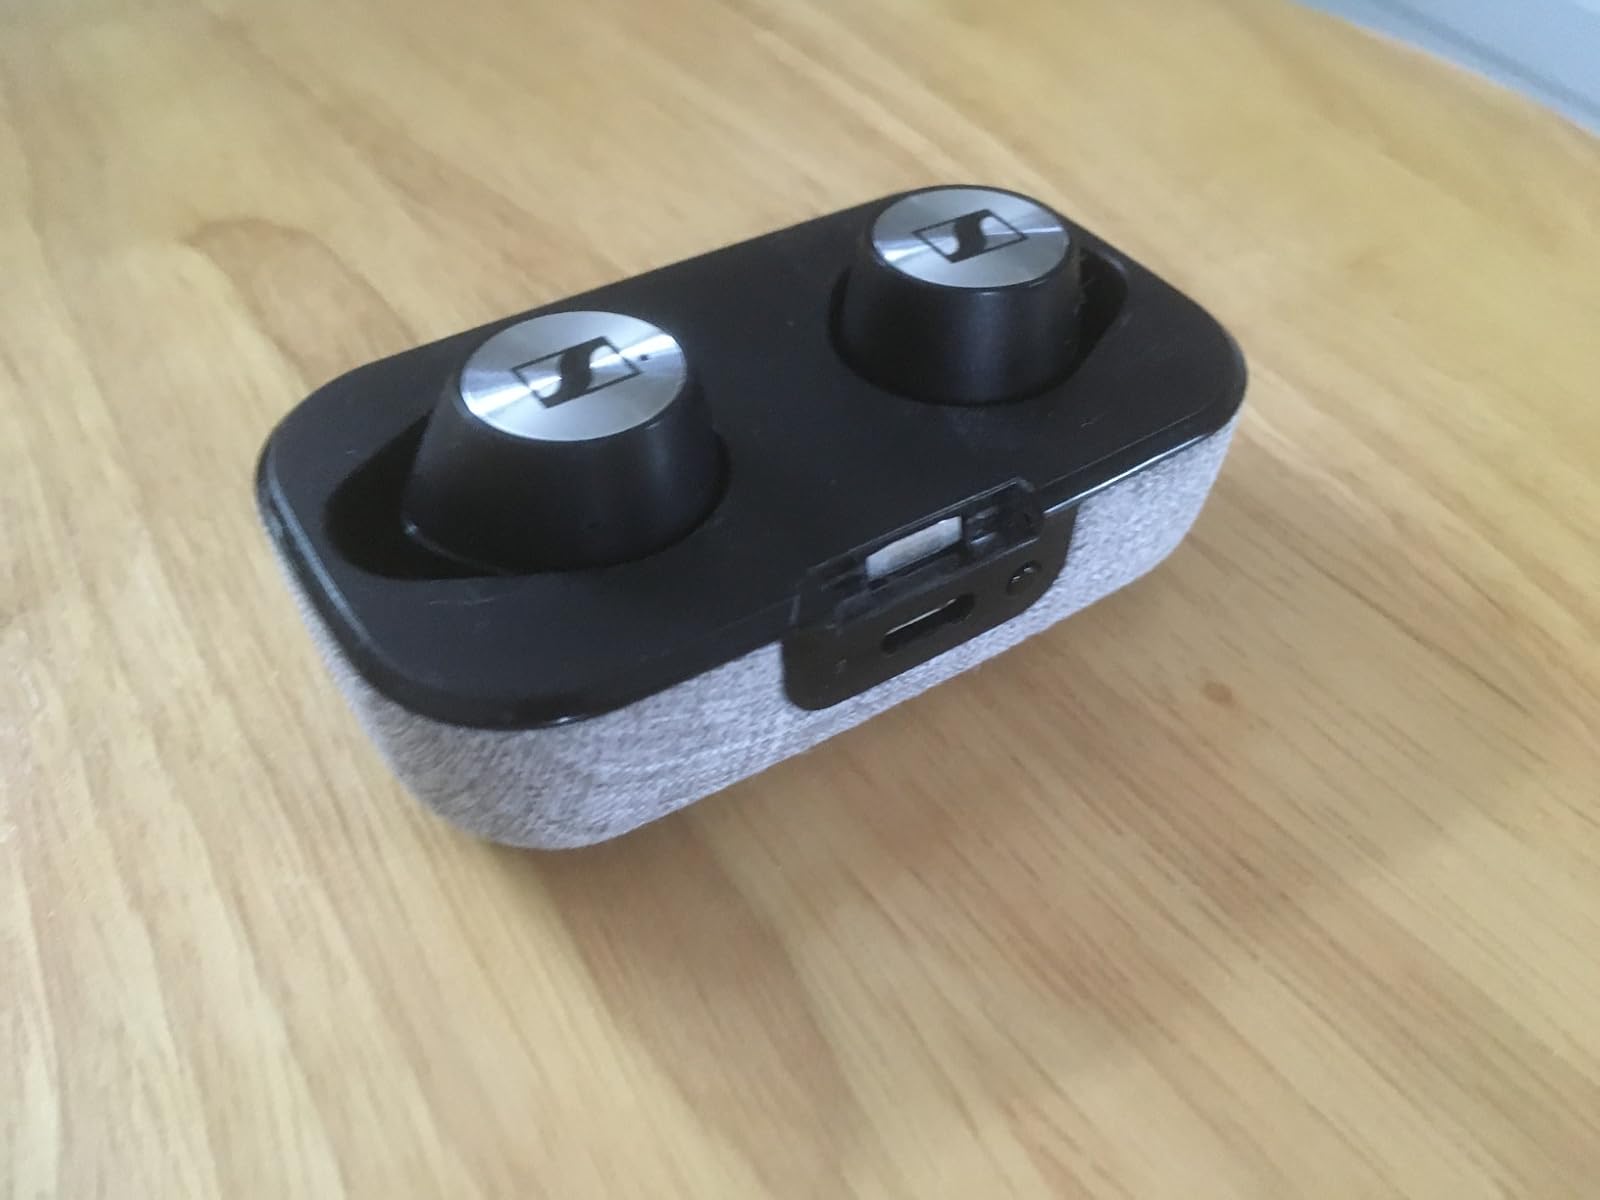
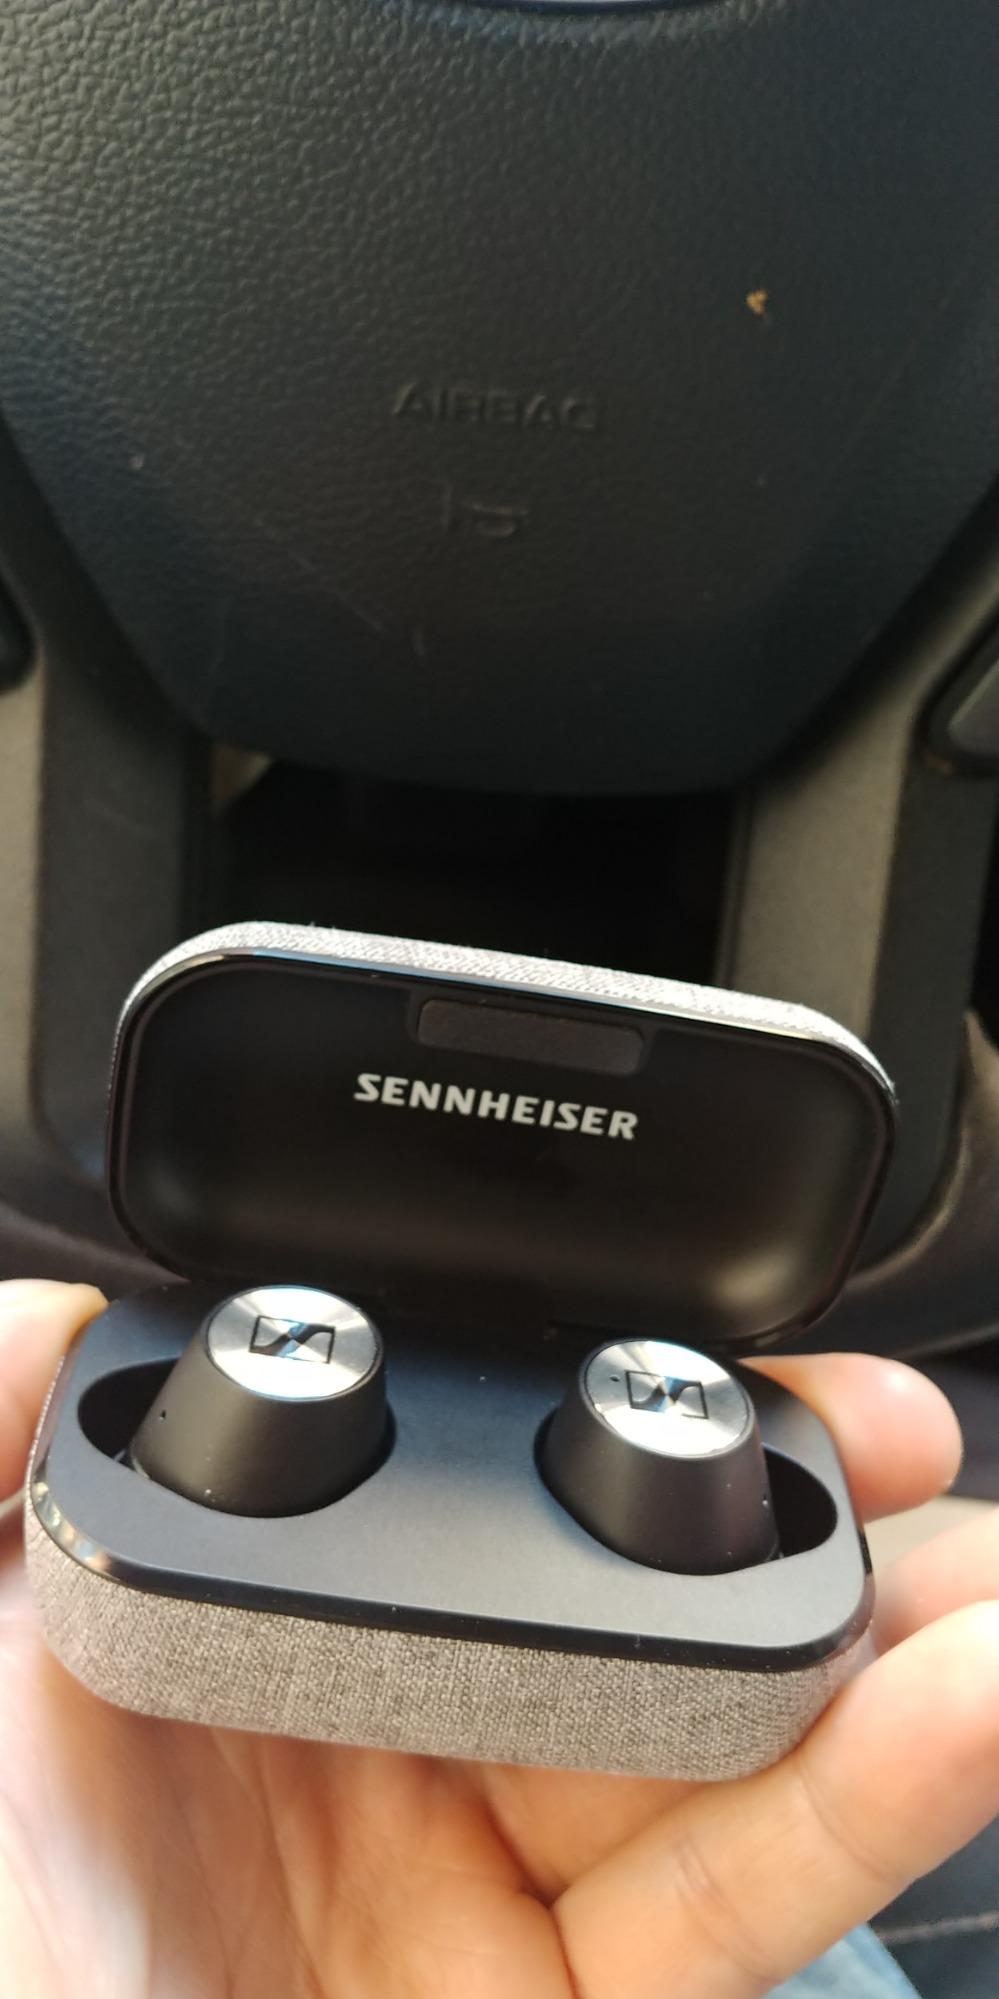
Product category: earbuds
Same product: yes